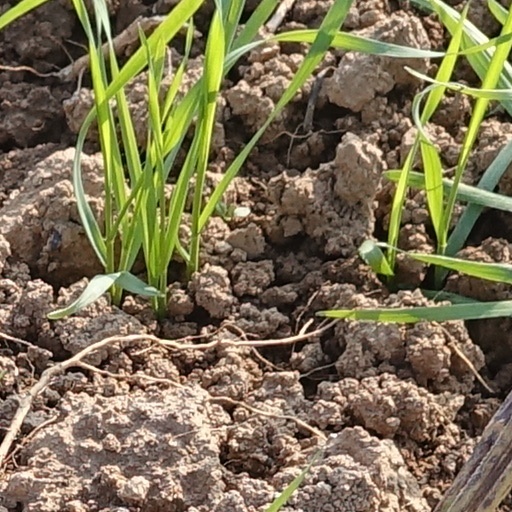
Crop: wheat